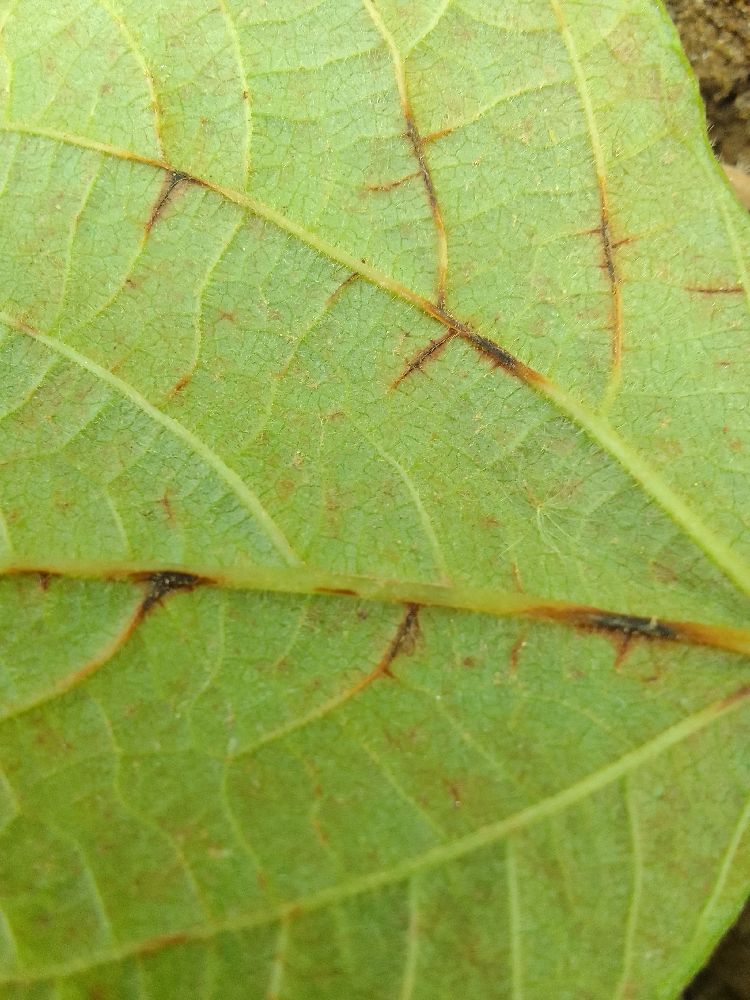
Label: anthracnose